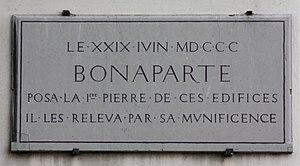
Plaque située Rue du Colonel Chambonnet à Lyon. Il est écrit
La rue du Colonel-Chambonnet, anciennement rue Bellecour, est une rue du 2ᵉ arrondissement de Lyon dont le nom réfère au compagnon de la Libération Albert Chambonnet.